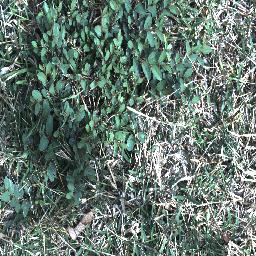
Label: chinee_apple